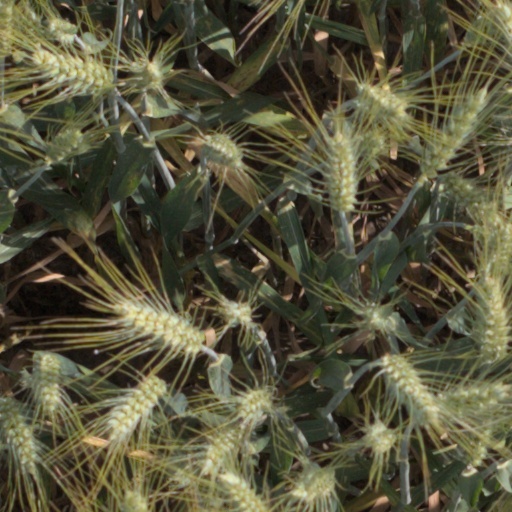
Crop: wheat